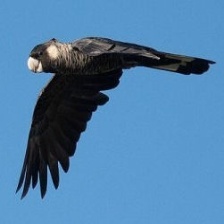
Species: BLACK COCKATO
Scientific name: CALYPTORHYNCHUS LATIROSTRIS
ImageNet parent category: sulphur-crested_cockatoo